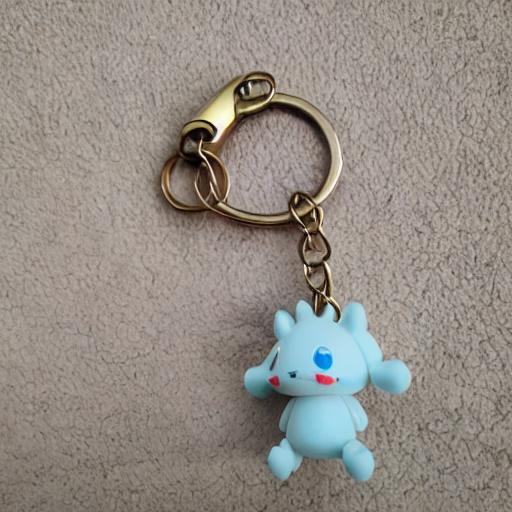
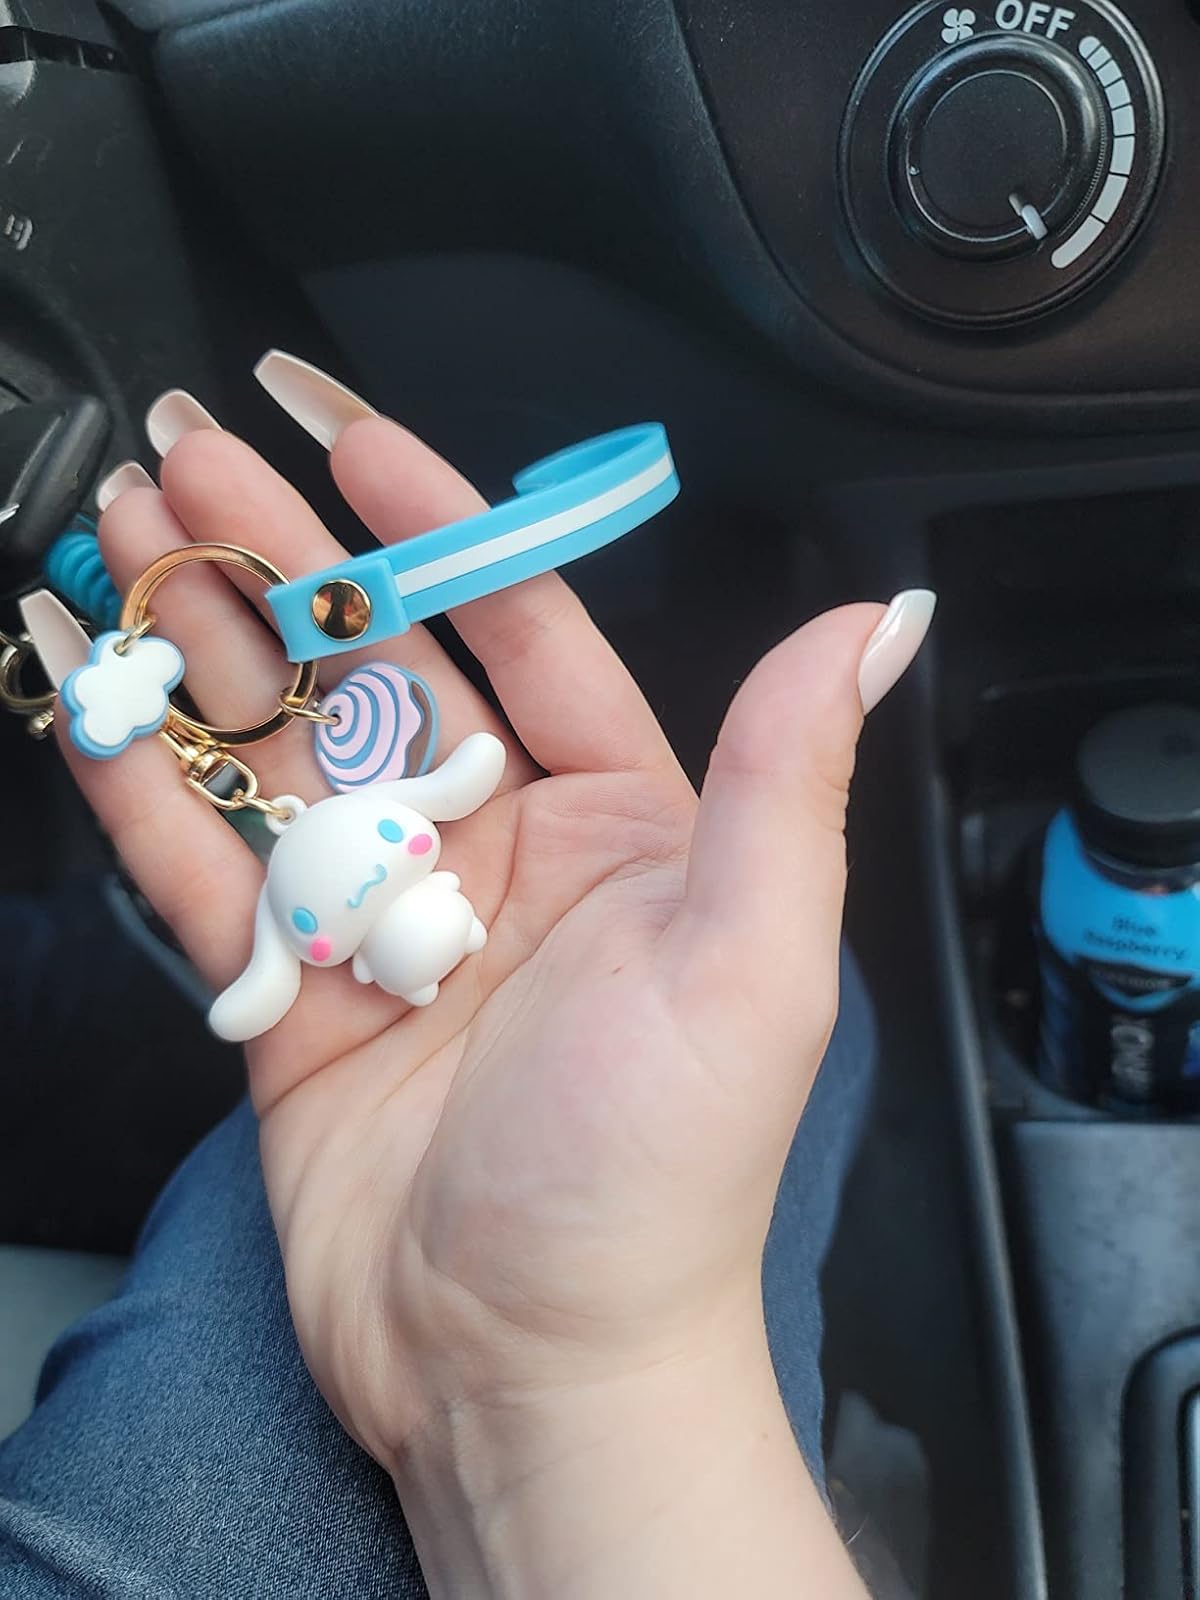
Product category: accessories_keychain
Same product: no